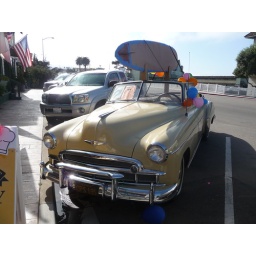
This car has been owned by the same person since new in 1949!